James V

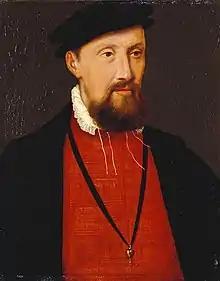
Archibald Douglas, 6th Earl of Angus, James V's step-father

Between 1517 and 1520, Albany sojourned in France, and did not exercise the regency in person, but through his lieutenants including Antoine d'Arces, sieur de la Bastie. On 26 August 1517 Albany and Charles, Duke of Alençon agreed the Treaty of Rouen, which renewed the Auld Alliance between Scotland and France and promised a French royal bride for James V. At England's request, Albany was detained in France for four years, and with him absent, Queen Margaret returned to Scotland and sought in vain to regain the regency. Young James V was kept a virtual prisoner by Albany and his lieutenants, and Margaret was allowed to see her son only once between 1516 and the end of Albany's regency in 1524. Following the signing of the Treaty of Bruges (1521) between Henry VIII of England and Holy Roman Emperor Charles V, Francis I allowed the Duke of Albany to return to Scotland to strengthen the Franco-Scottish alliance.